Pineapple Express

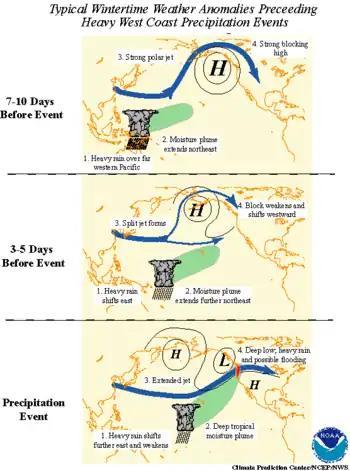
How the Madden–Julian oscillation can induce a Pineapple Express

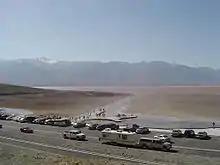
Unusually high precipitation caused an ephemeral lake to occur in the Badwater Basin of Death Valley National Park, 2005.

A "Pineapple Express" is driven by a strong, southern branch of the polar jet stream and is marked by the presence of a surface frontal boundary which is typically either slow or stationary, with waves of low pressure traveling along its length. Each of these low-pressure systems brings enhanced rainfall.